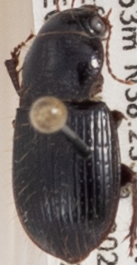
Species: Piosoma setosum
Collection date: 2023-10-03
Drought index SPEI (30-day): -1.098
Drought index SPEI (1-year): -0.24
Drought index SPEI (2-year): -0.42